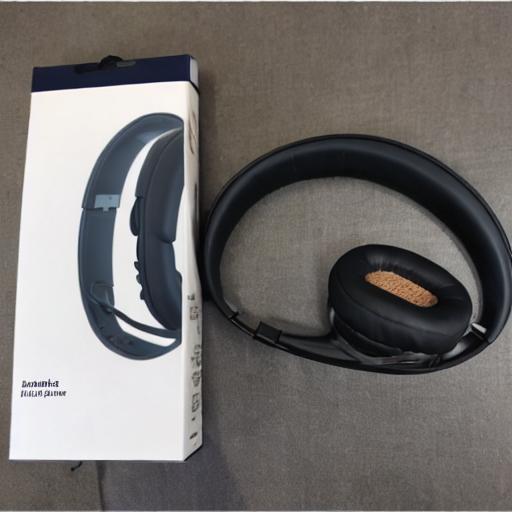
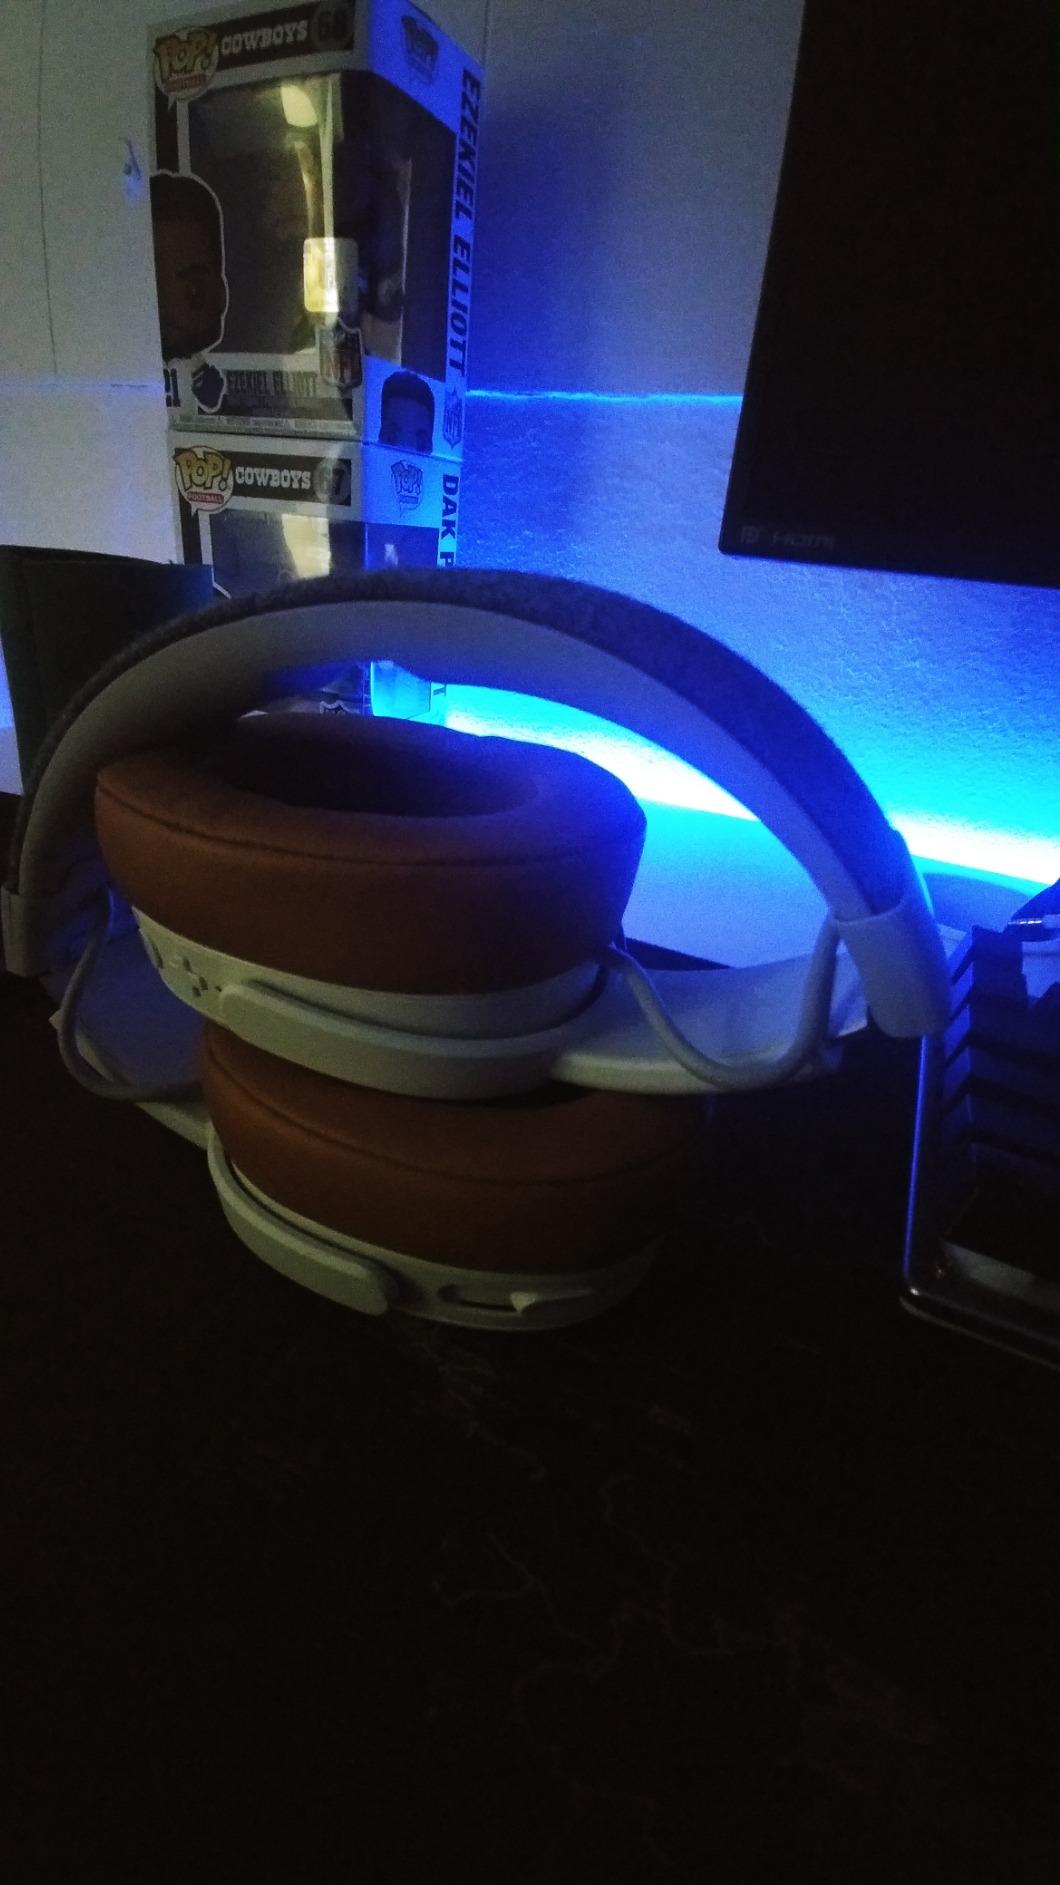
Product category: headphones
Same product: no